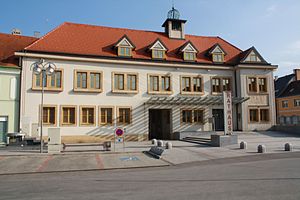
Traiskirchen
Traiskirchens rådhus
Traiskirchen er en by i det østlige Østrig, med et indbyggertal på cirka 16.500. Byen ligger i delstaten Niederösterreich, 20 kilometer syd for landets hovedstad Wien.